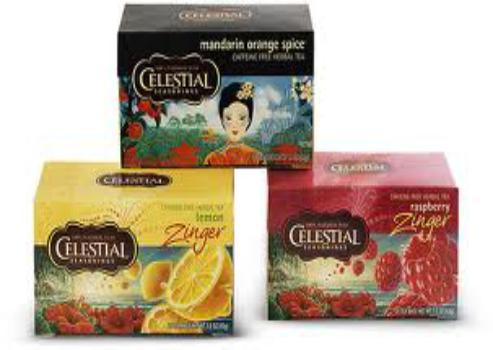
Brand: Celestial Seasonings
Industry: Food